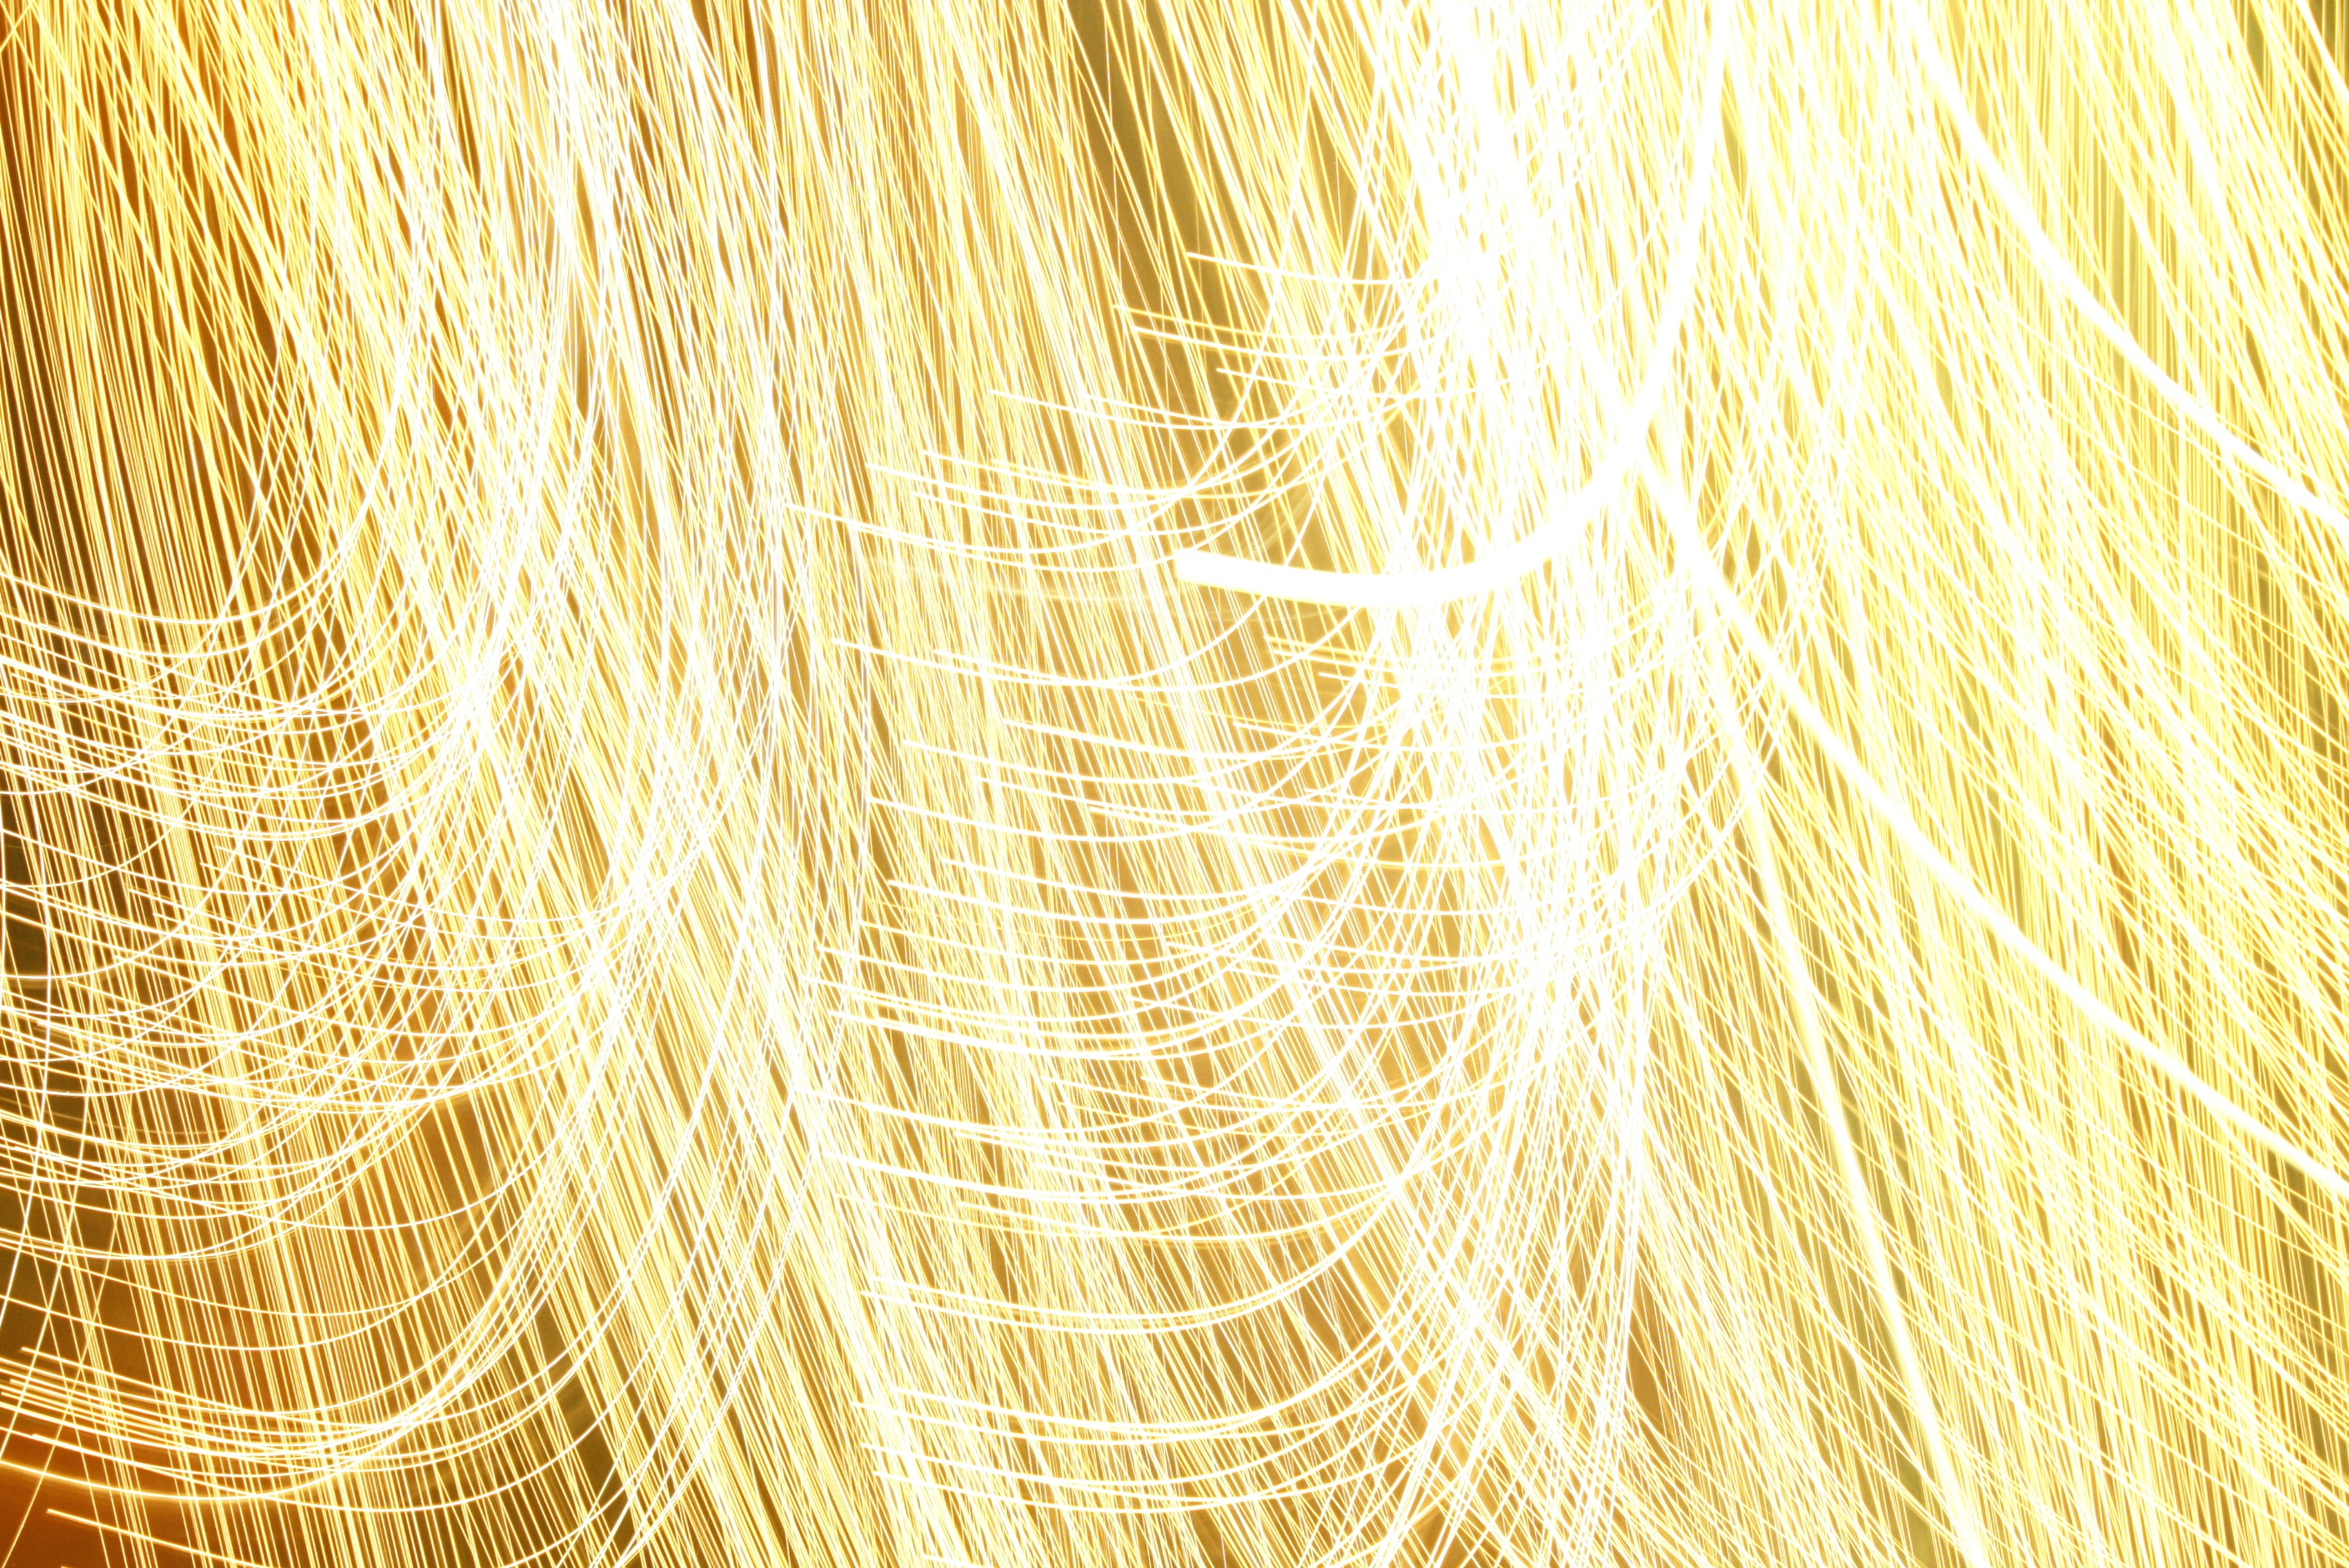
sunlight, texture, rain, yellow, agriculture, material, close up, textile, lights, straw, fleeting, brightness, grass family